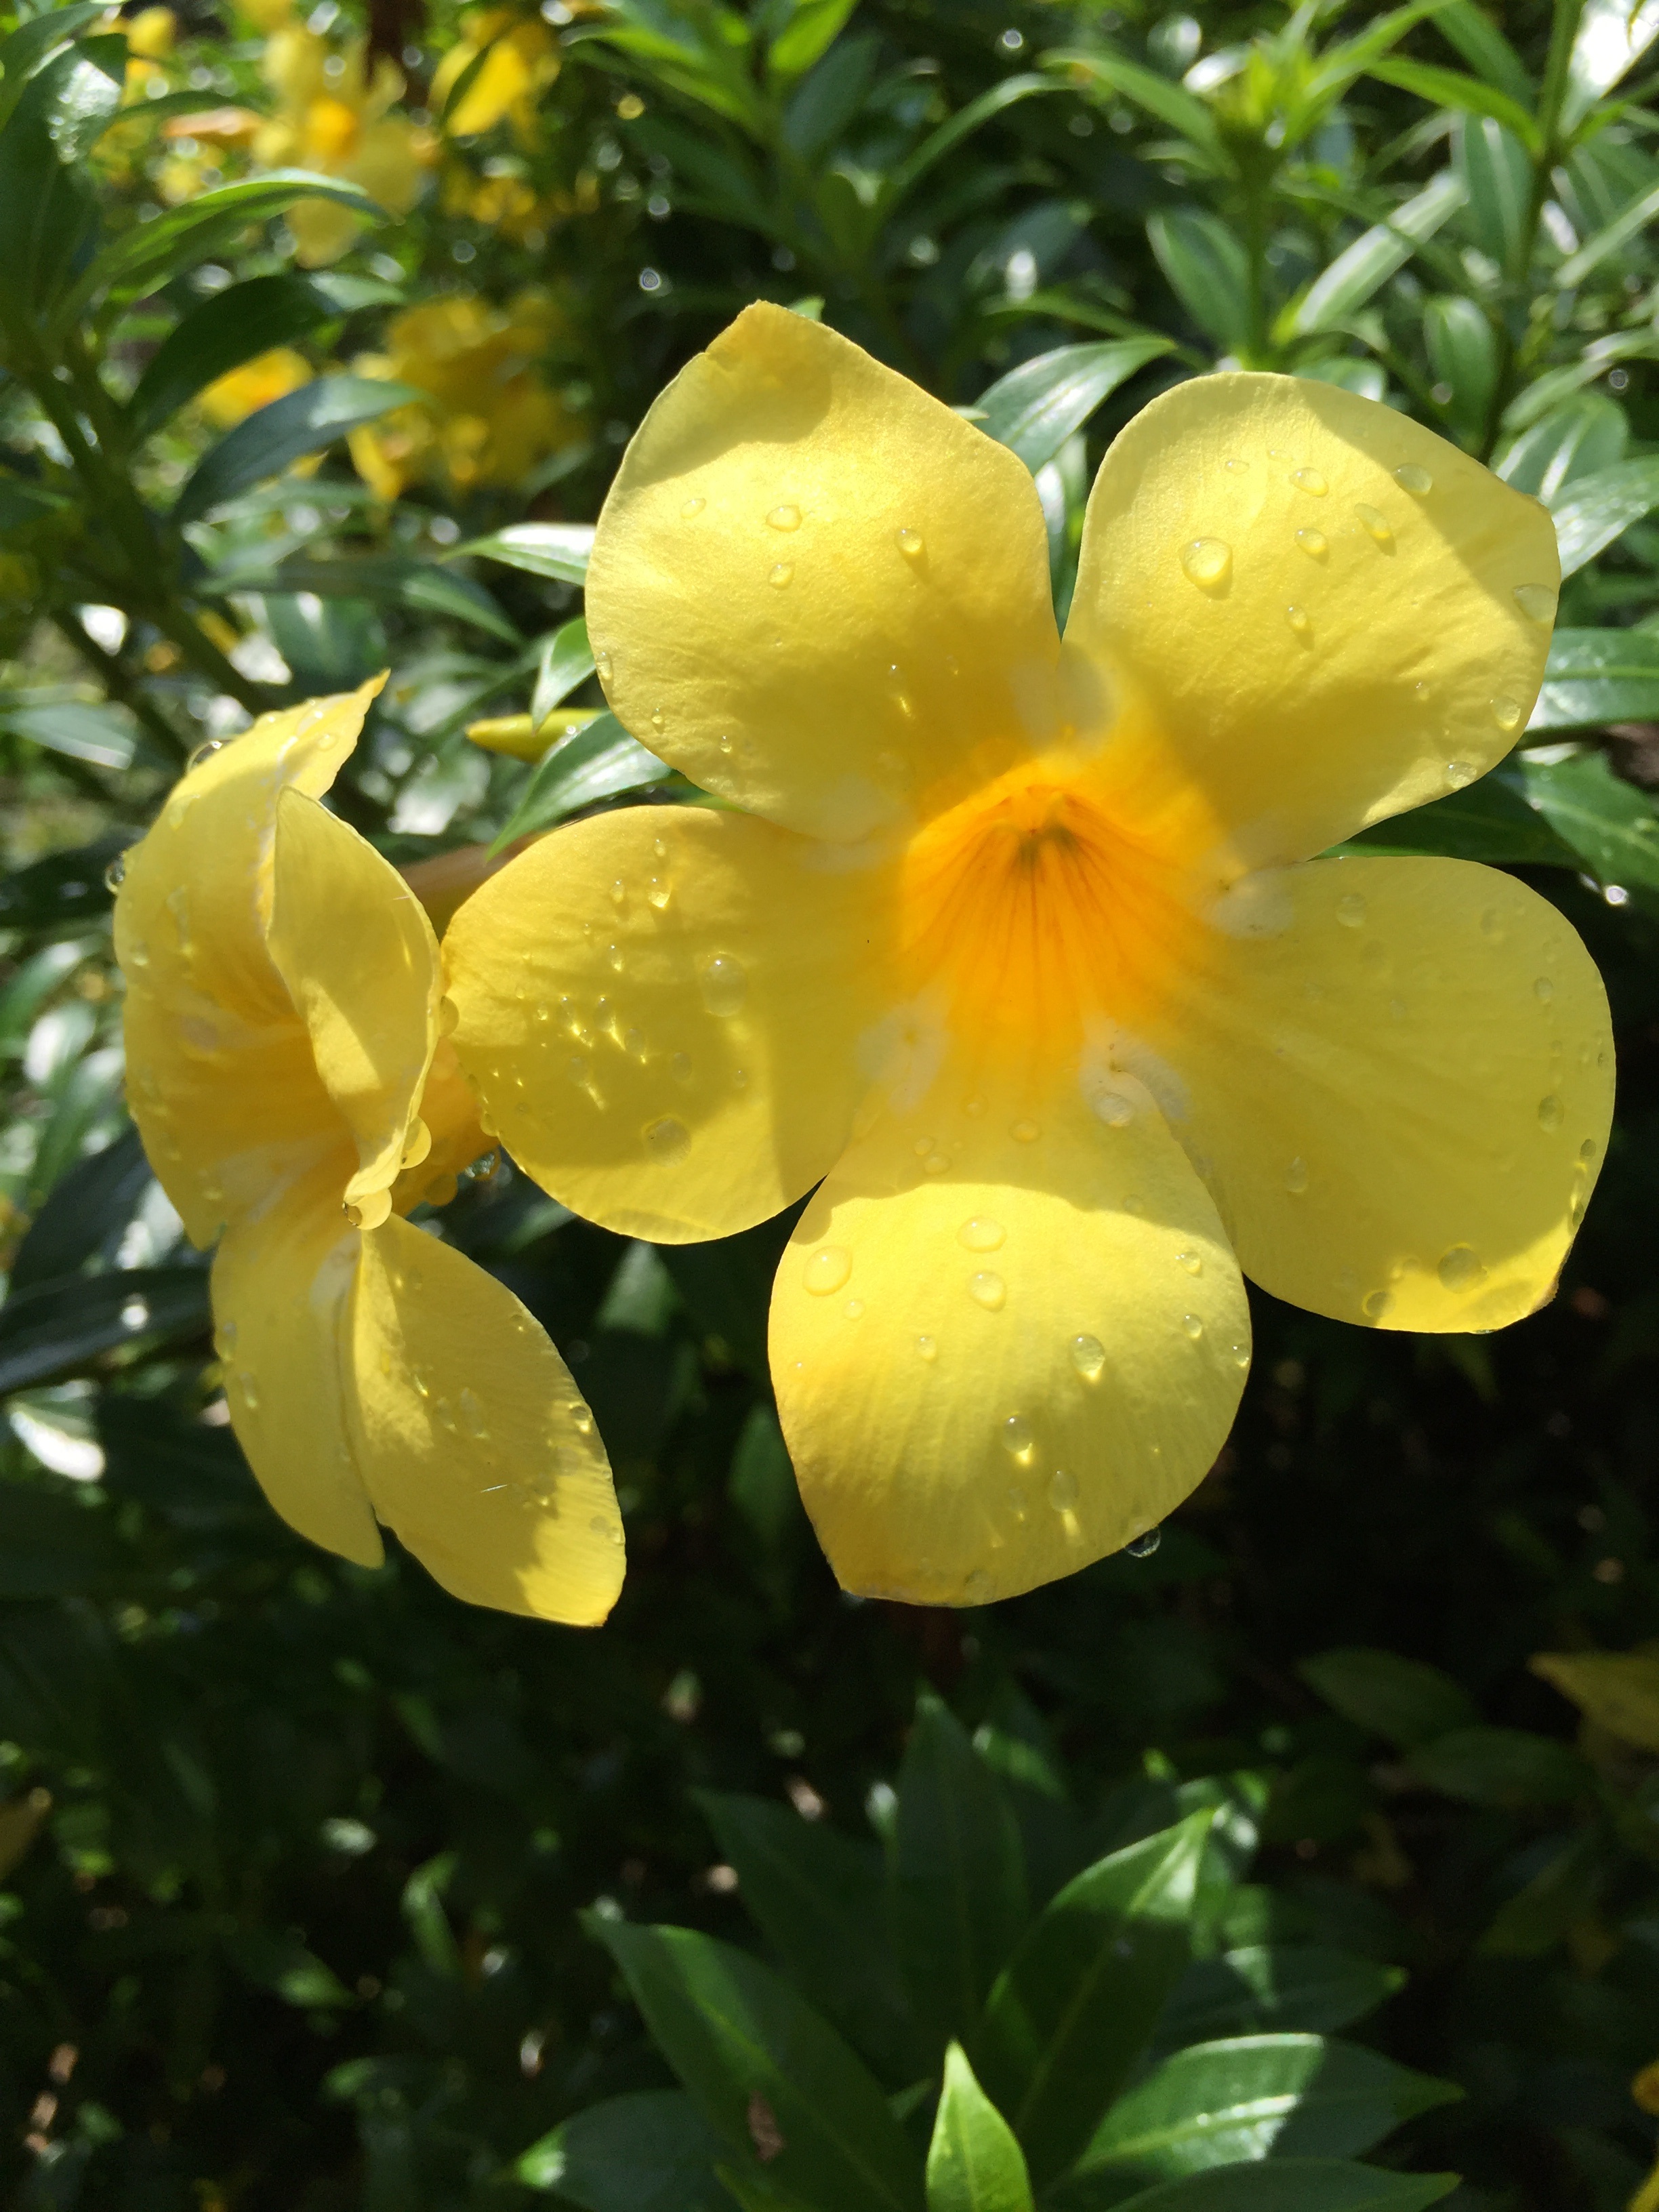
blossom, plant, flower, petal, tropical, botany, yellow, flora, wildflower, macro photography, flowering plant, rain drops, water drops, tropical flowers, tropical garden, land plant